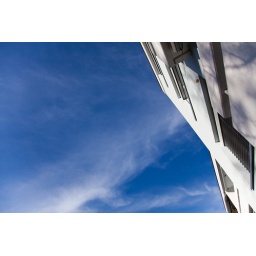
First blue sky of the year in Zurich! It felt so good!